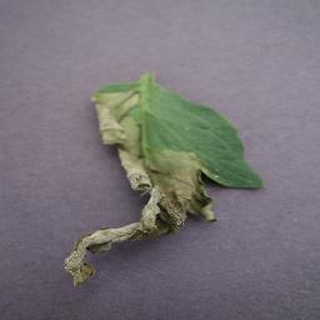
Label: tomato_late_blight